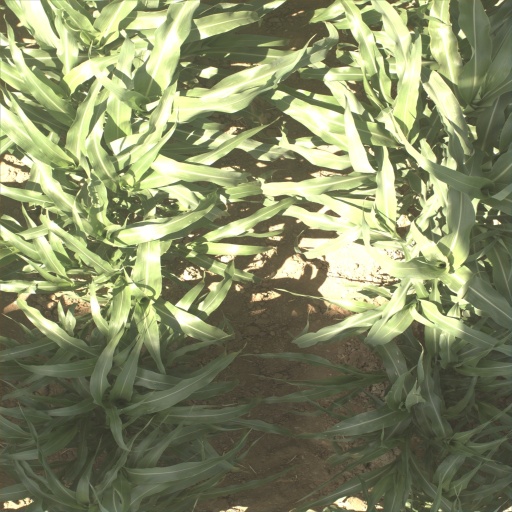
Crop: sorghum